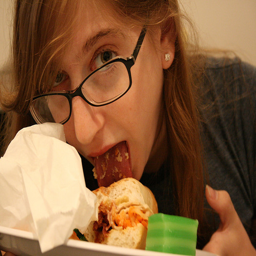
The young woman is licking the bread of a sandwich.
A woman holding a plate with a meatball sandwich on it.
A woman with food on her tongue licks the sandwich.
a girl that is licking some kind of sandwich
Woman with glasses licking sandwich on white plate.